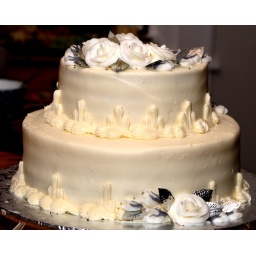
Jamie and Sara Snell's silver anniversary cake in two yummy flavors